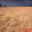
Label: plain